Hiester Clymer

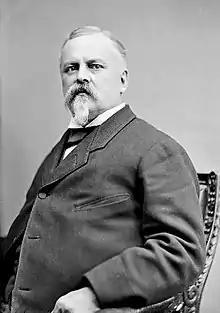
Clymer 1865–80

Hiester Clymer (November 3, 1827 – June 12, 1884) was an American politician and white supremacist from the state of Pennsylvania. Clymer was a member of the Hiester family political dynasty and the Democratic Party. He was the nephew of William Muhlenberg Hiester and the cousin of Isaac Ellmaker Hiester. Although Clymer was born in Pennsylvania, he was adamantly opposed to Abraham Lincoln's administration and the Republican Party's prosecution of the American Civil War. Elected Pennsylvania state senator in 1860, Clymer opposed state legislation that supported the state Republican Party's war effort. After the American Civil War ended, Clymer unsuccessfully ran for the Pennsylvania Governor's office in 1866 on a white supremacist platform against Union Major-General John W. Geary. After his election to the U.S. House of Representatives in 1872 as a Democrat, Clymer would be primarily known for his investigation of Sec. William W. Belknap's War Department in 1876. Belknap escaped conviction in a Senate impeachment trial, and had resigned his cabinet position before being impeached by the House of Representatives. Having retired from the House in 1881, Clymer served as Vice President of the Union Trust Co. of Philadelphia and president of the Clymer Iron Co. until his death in 1884.